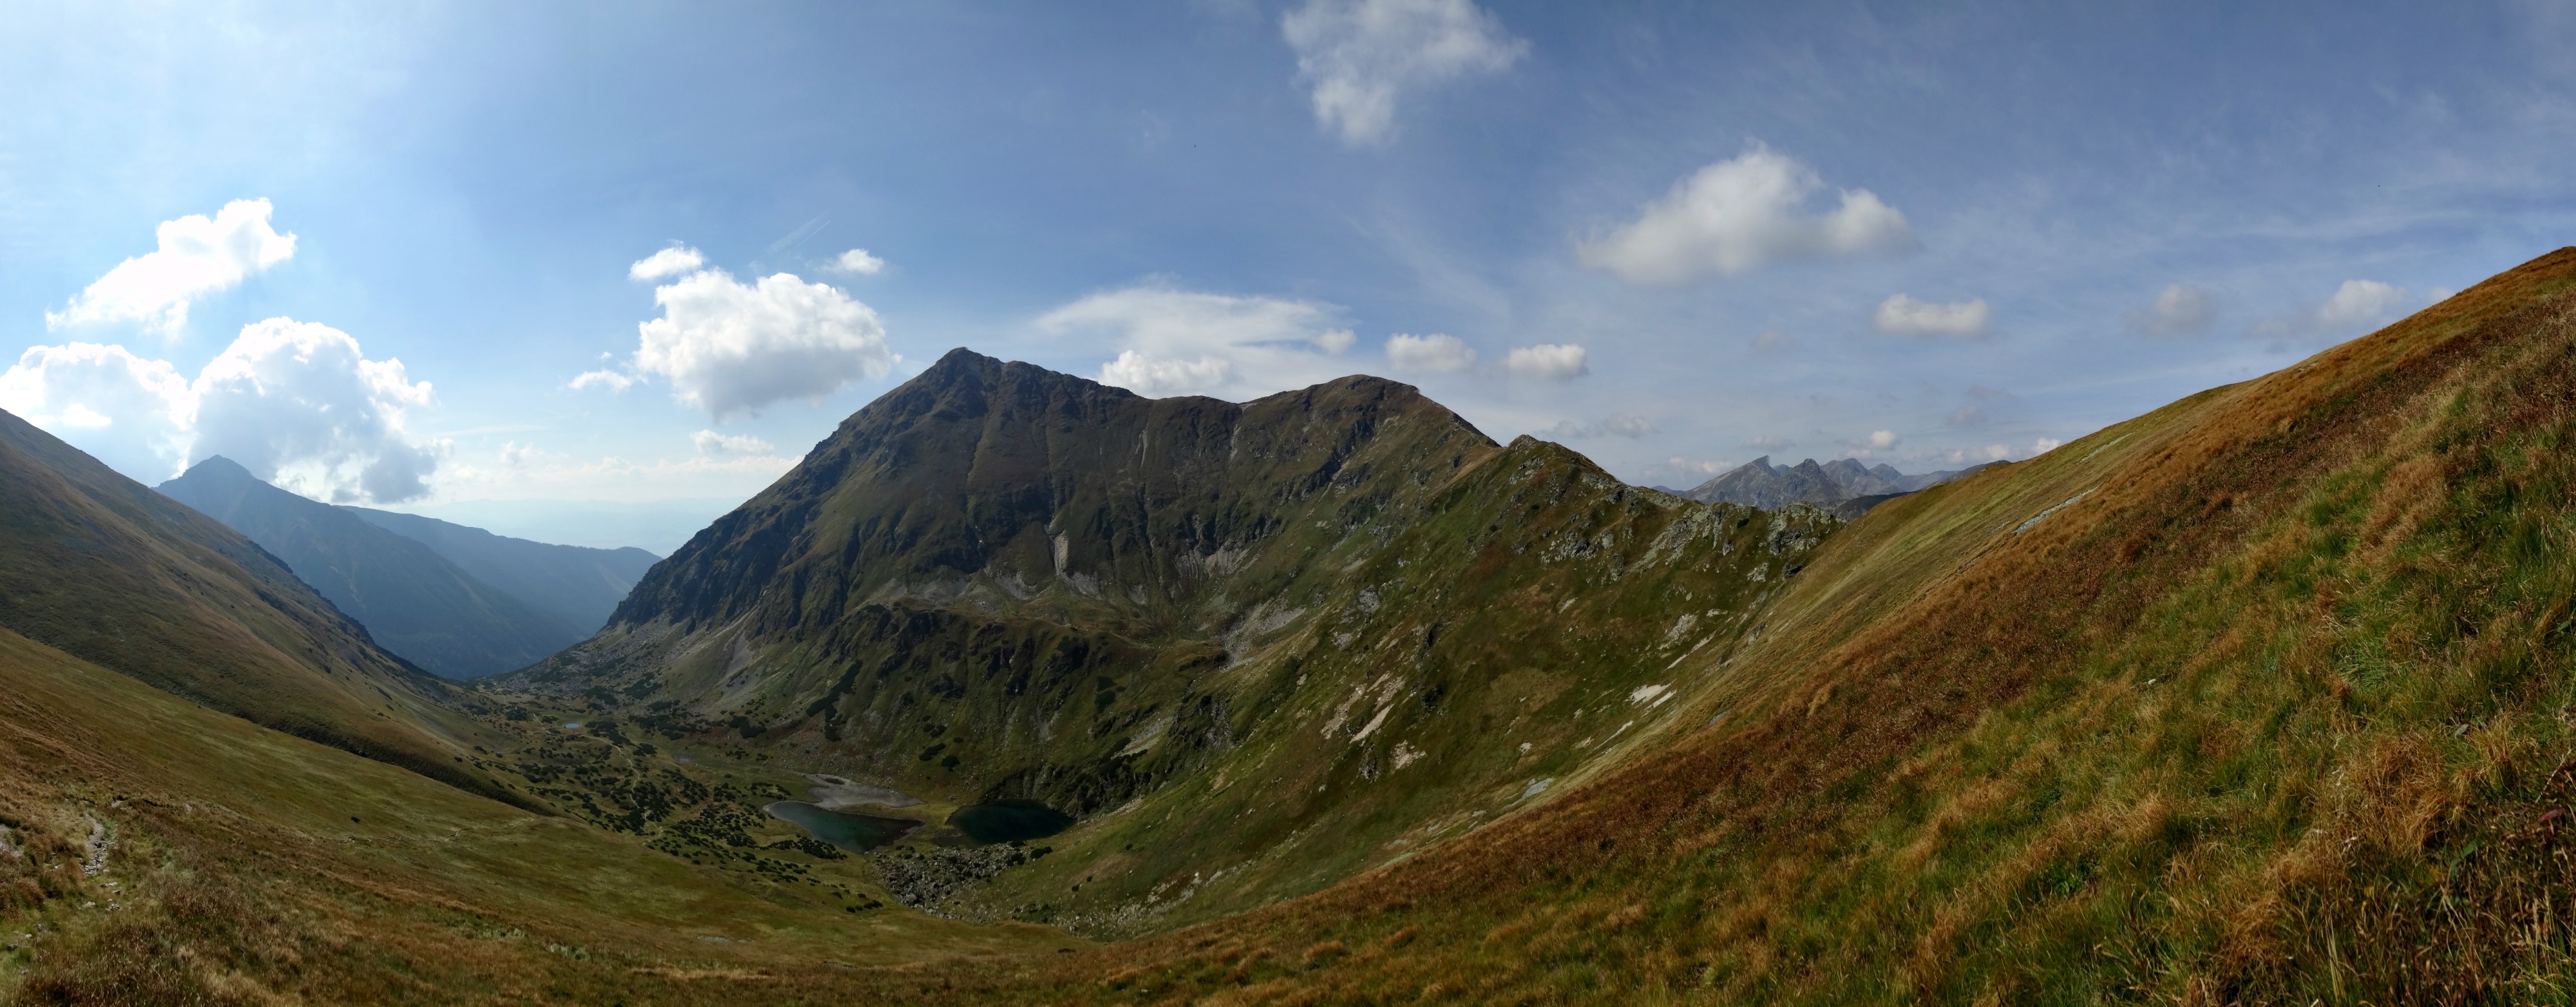
landscape, nature, wilderness, walking, mountain, cloud, meadow, hill, lake, valley, mountain range, tourism, highland, terrain, ridge, mountains, alps, grassland, plateau, fell, loch, the national park, landform, mountain pass, western tatras, geographical feature, mountainous landforms